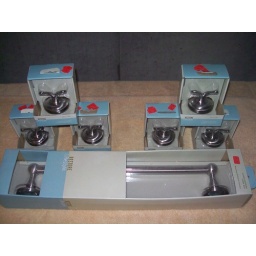
Brushed towel bar and robe hook set - $10. 6 robe hooks, 1 towel bar. New in box